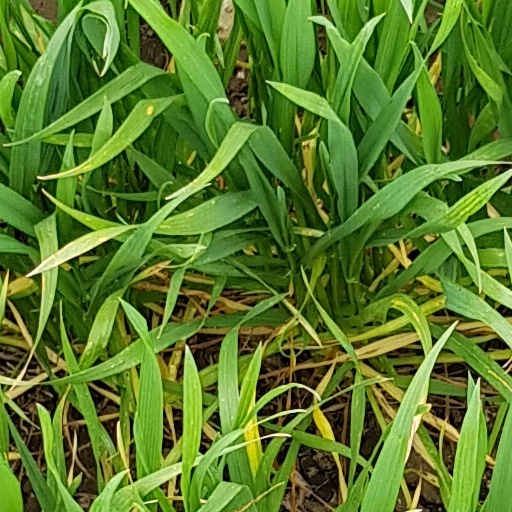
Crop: wheat